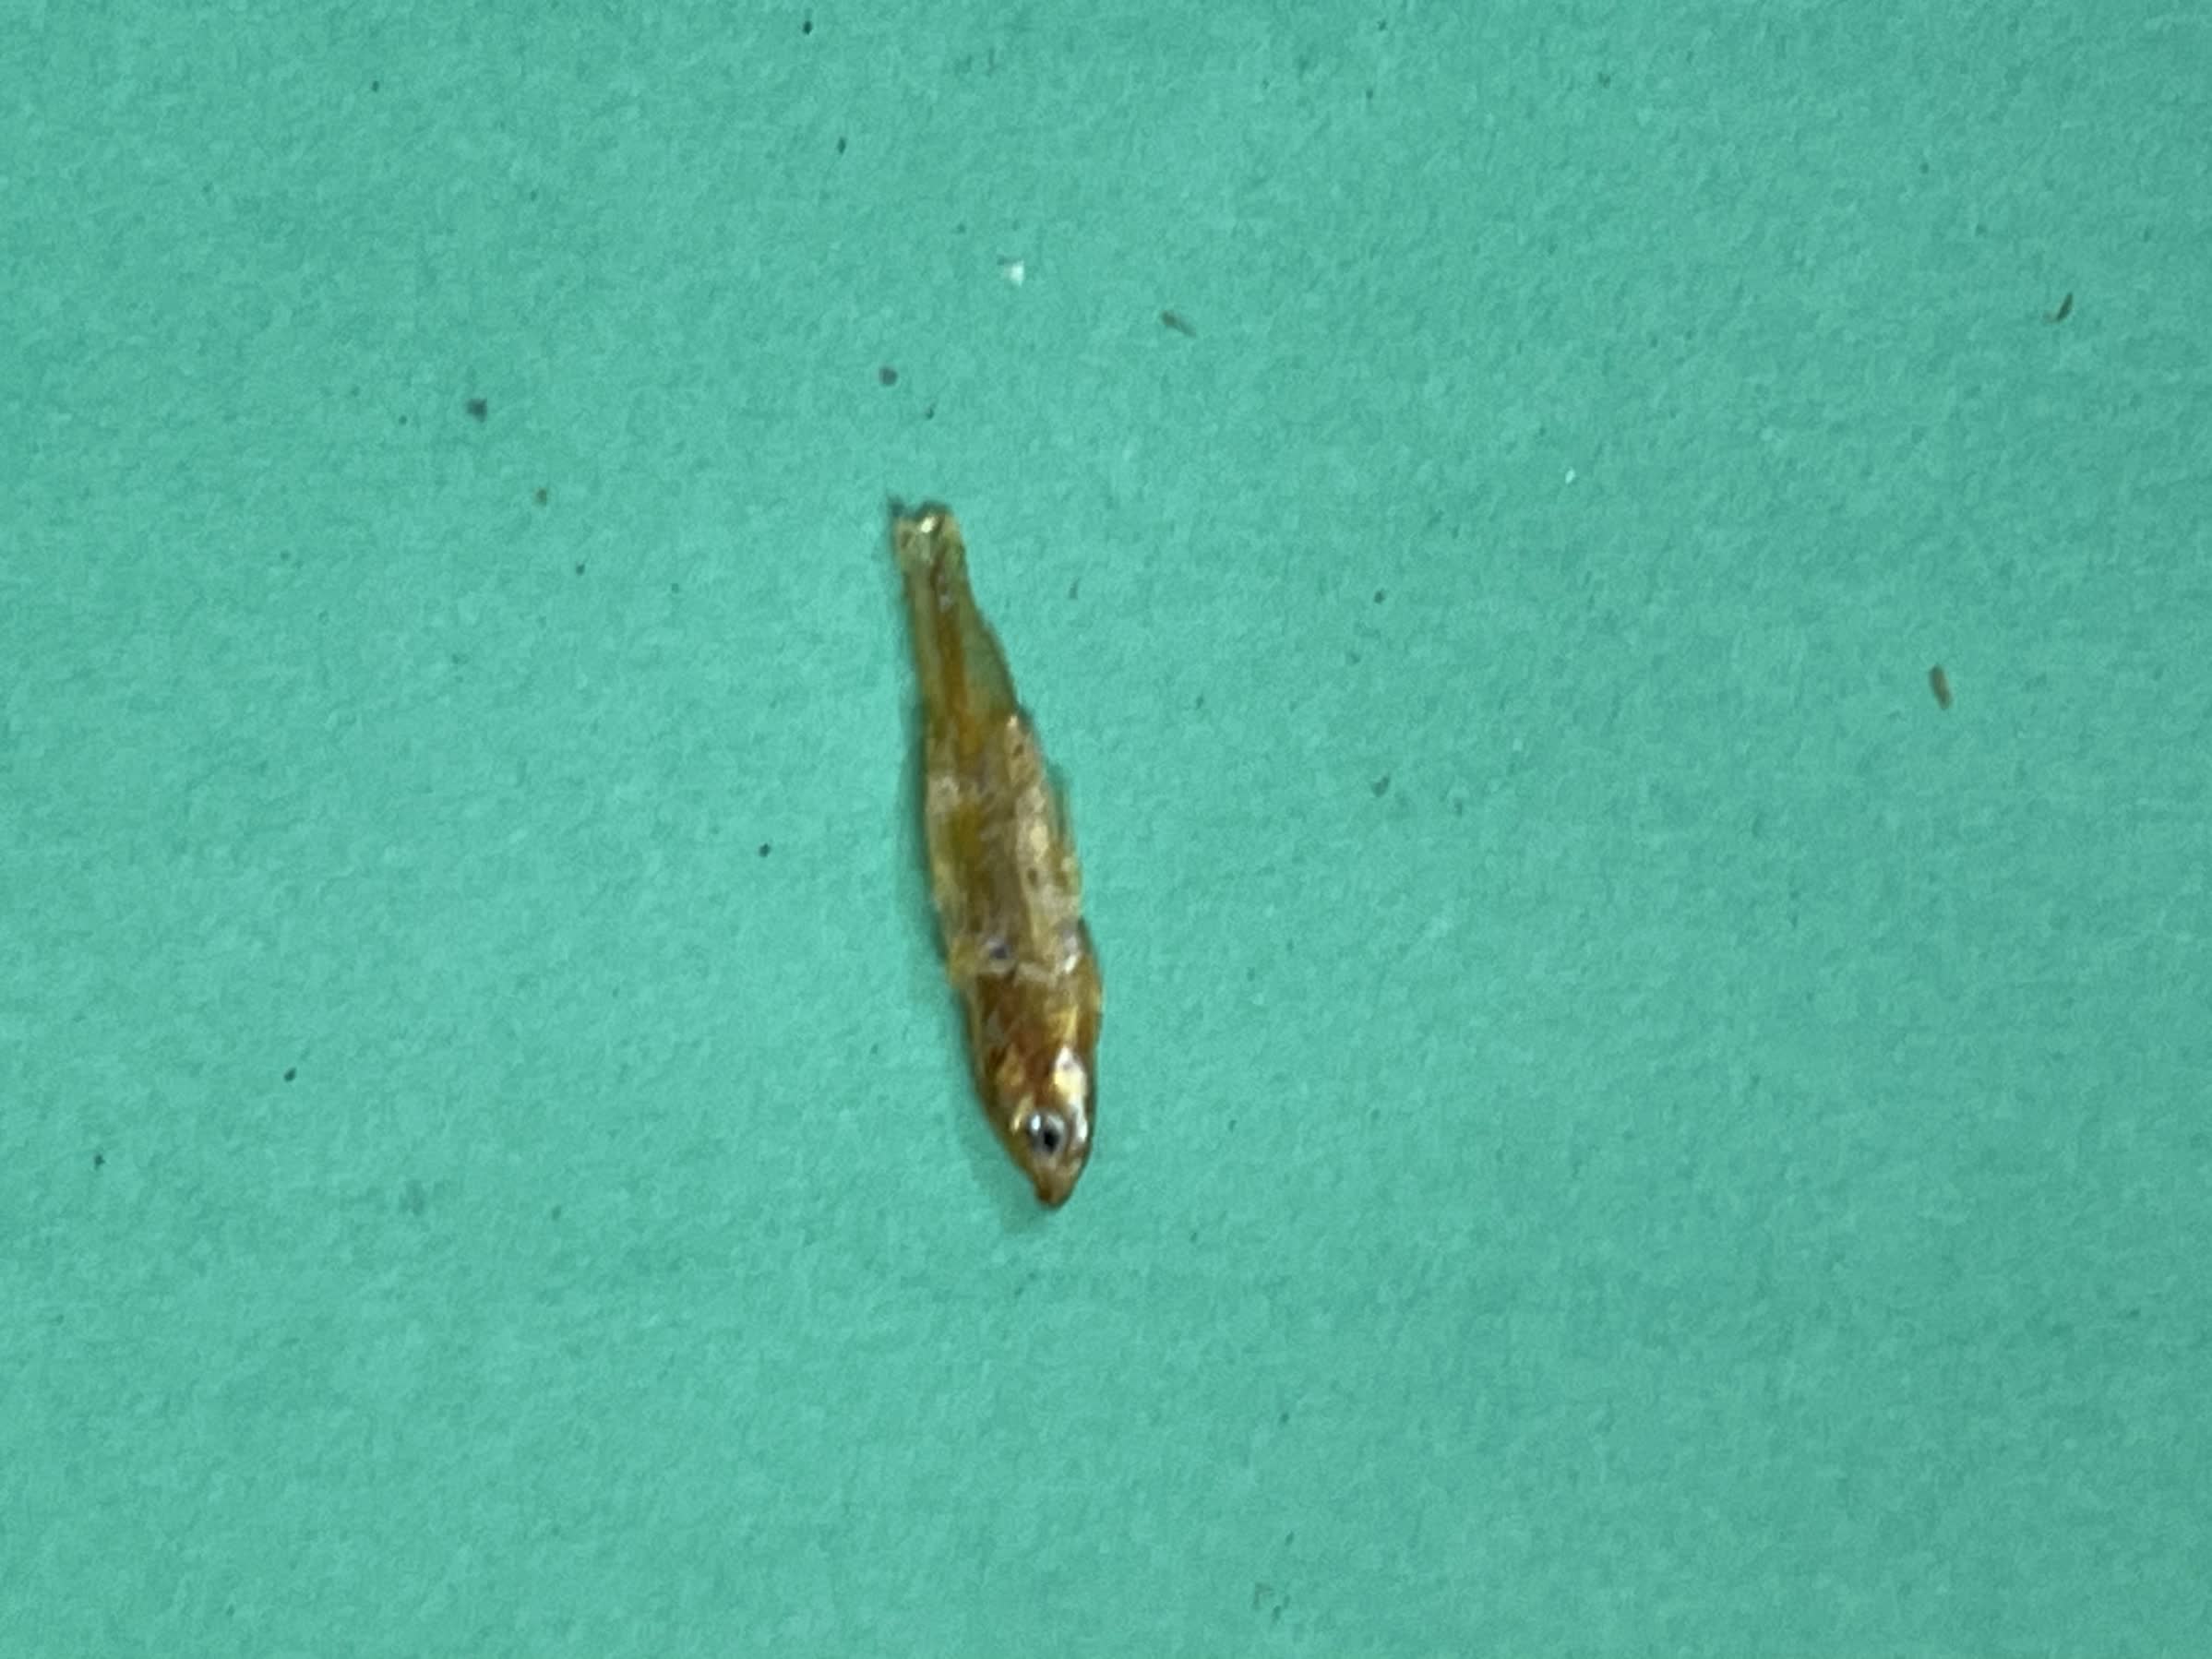
Species: kachki